Alfred Ansell

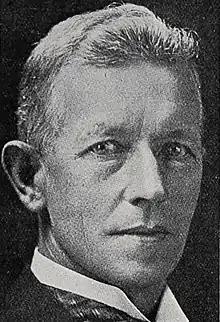
Alfred Ansell

Alfred Edward Ansell (1876 – 16 February 1941) was a Reform Party Member of Parliament in New Zealand.